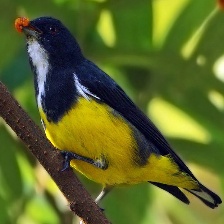
Species: YELLOW BELLIED FLOWERPECKER
Scientific name: DICAEUM MELANOXANTHUM